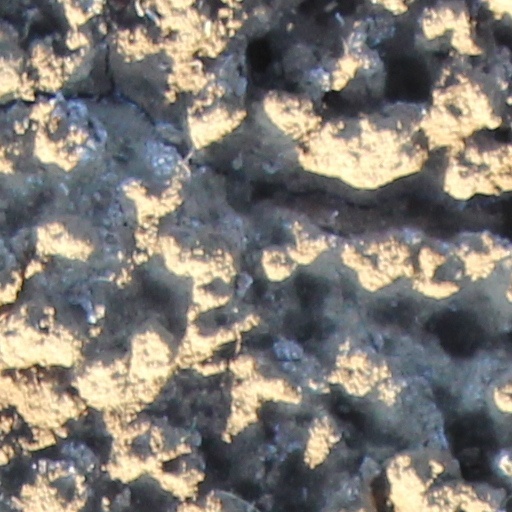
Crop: wheat